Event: Nepal Earthquake
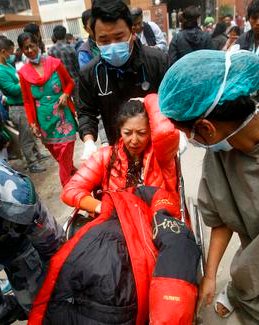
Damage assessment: no_damage